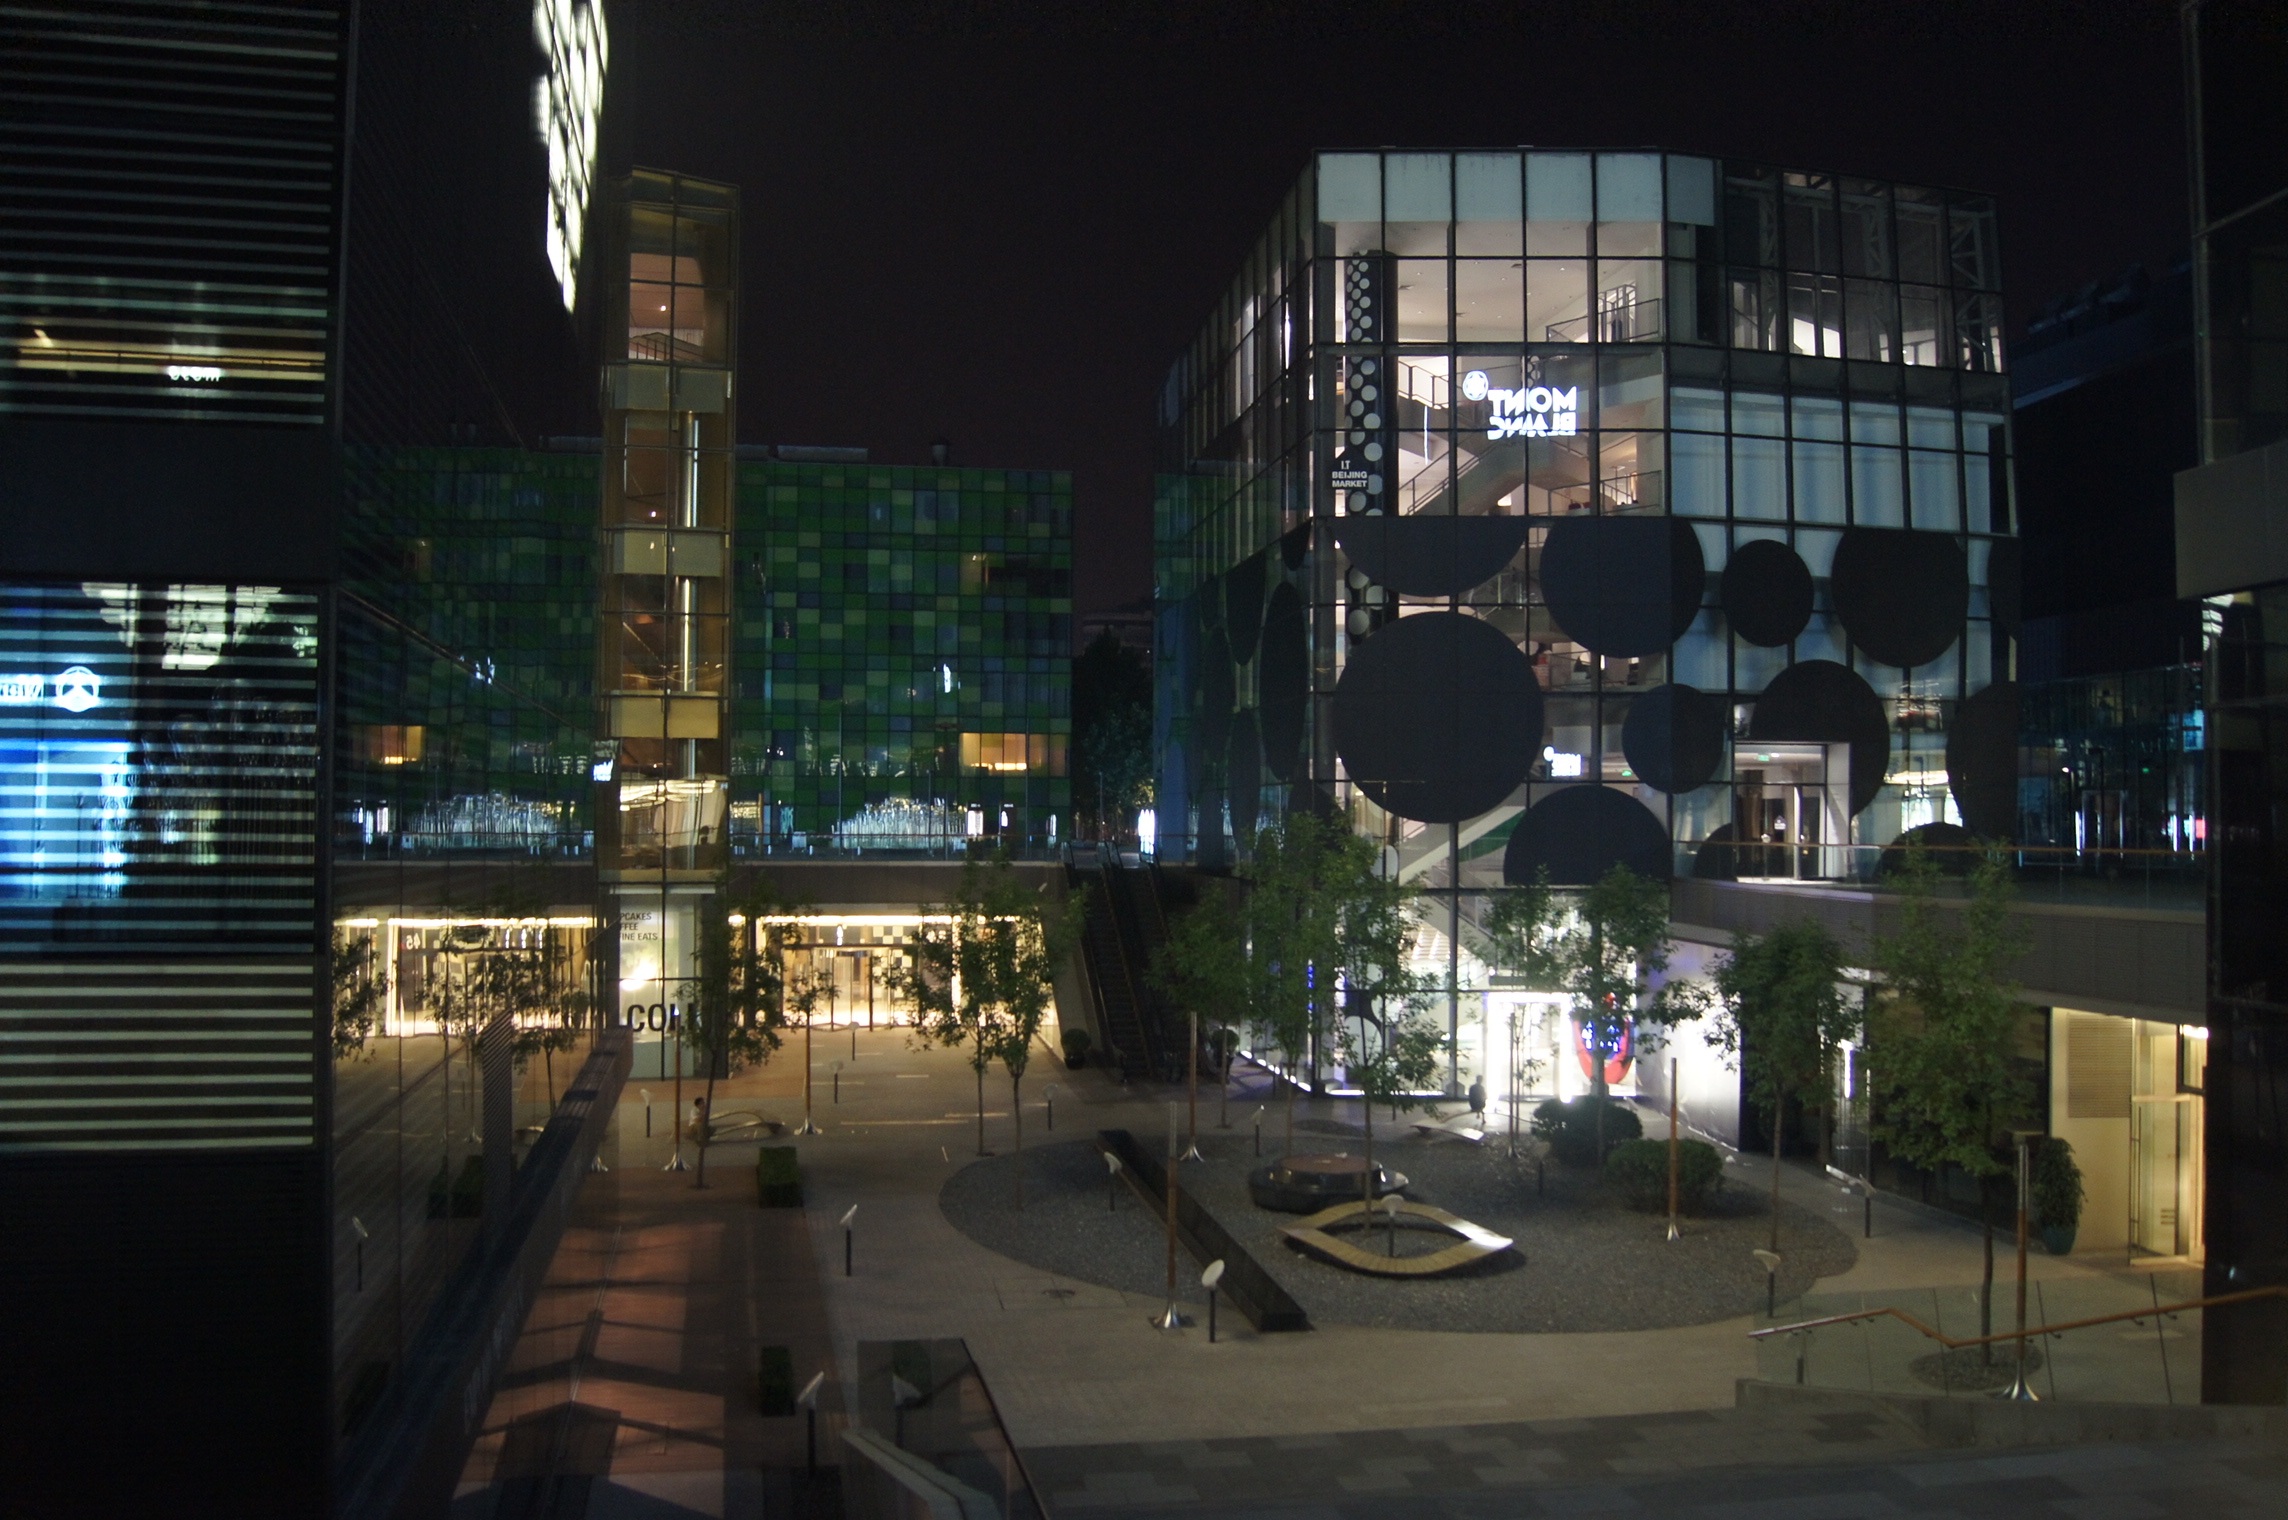
street, night, city, skyscraper, cityscape, downtown, evening, darkness, fashion, lighting, modern, metropolis, screenshot, the mall, urban area